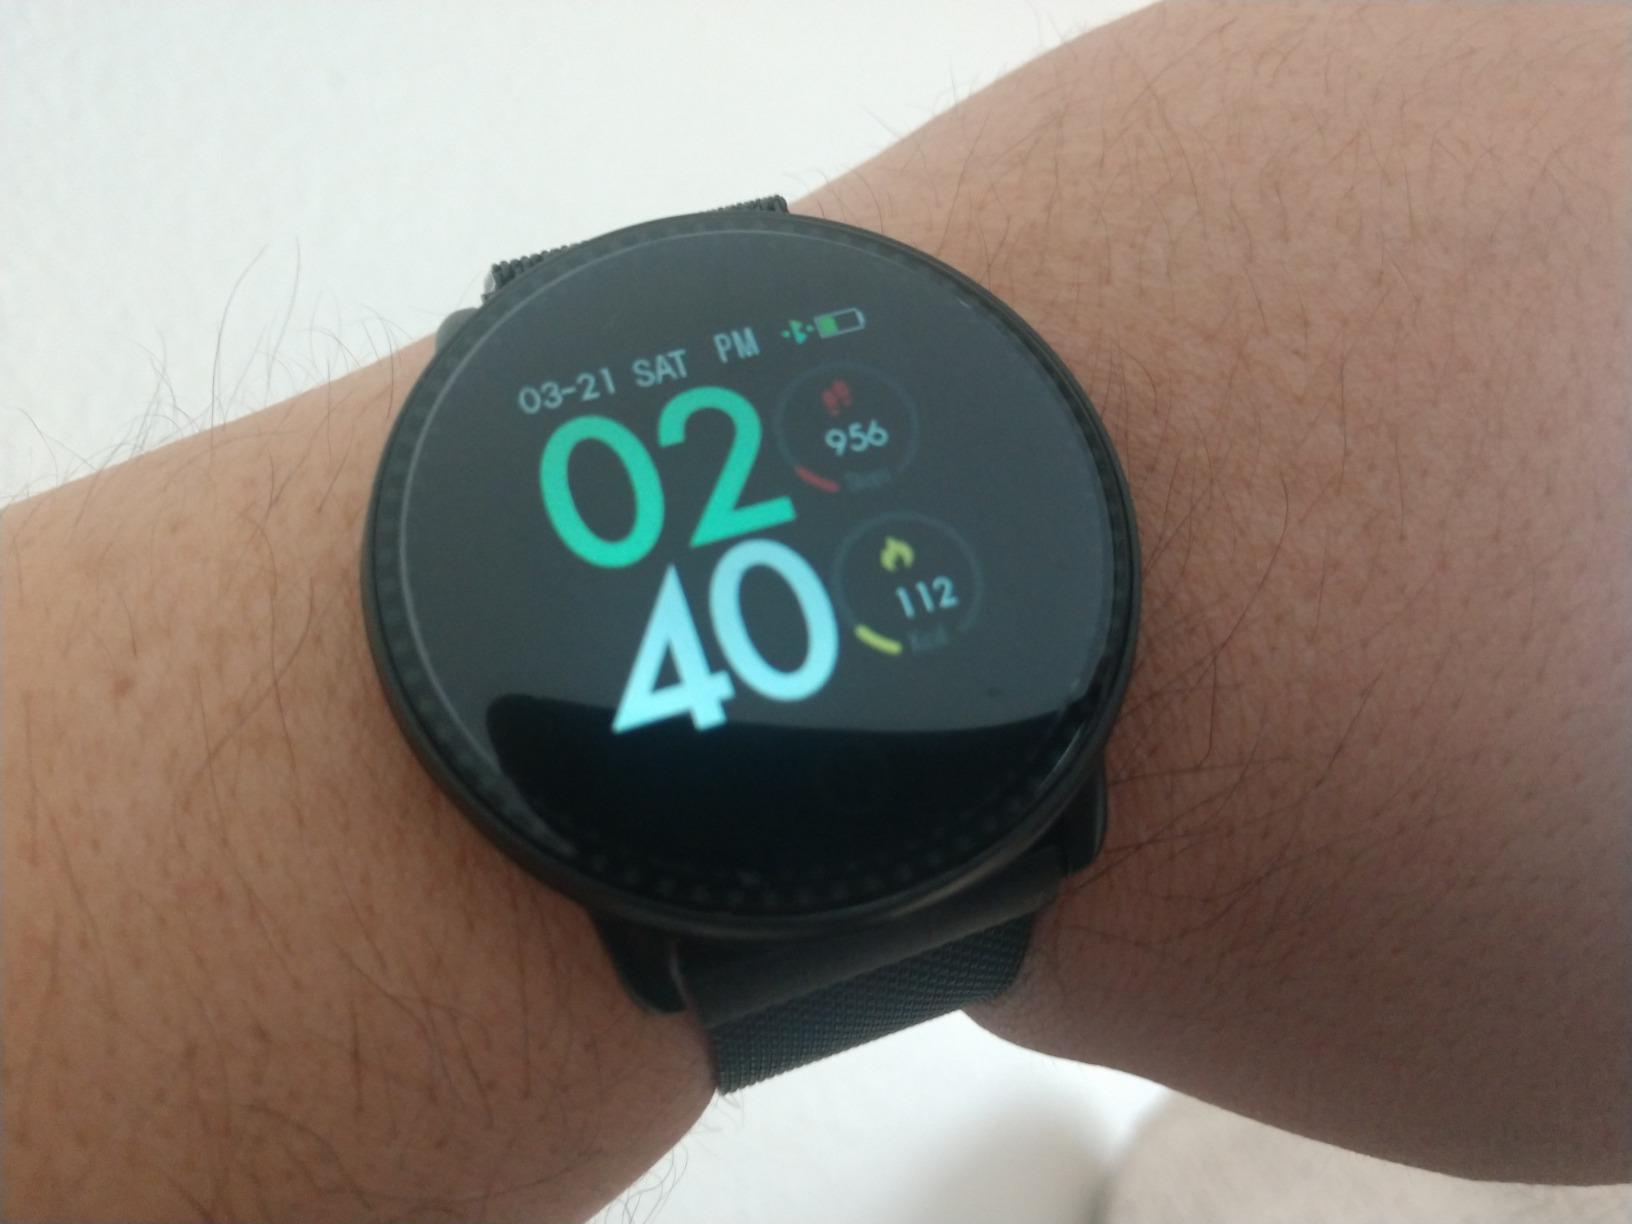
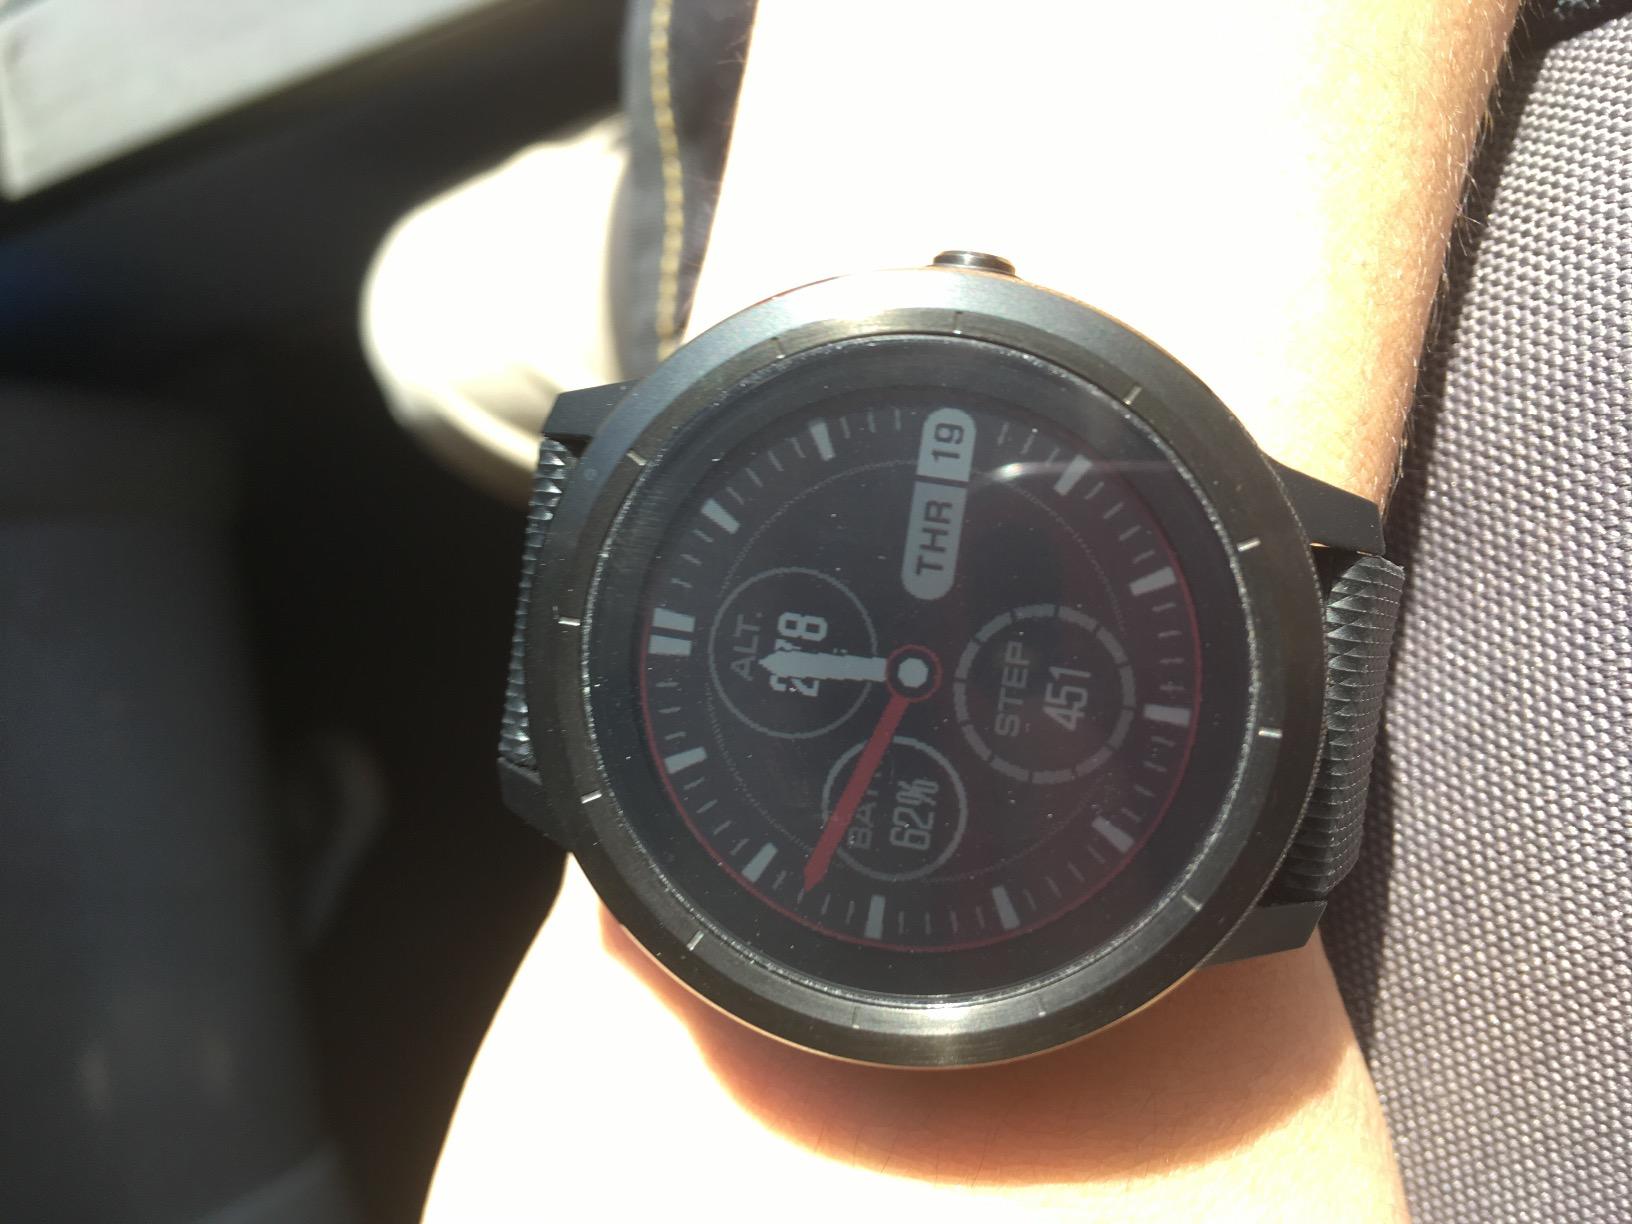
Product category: smartwatch
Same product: no